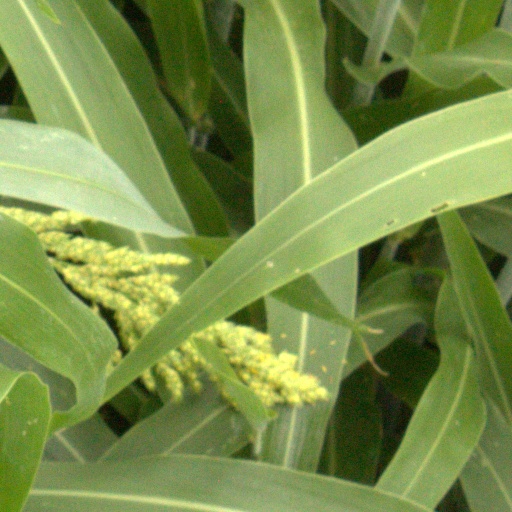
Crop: sorghum